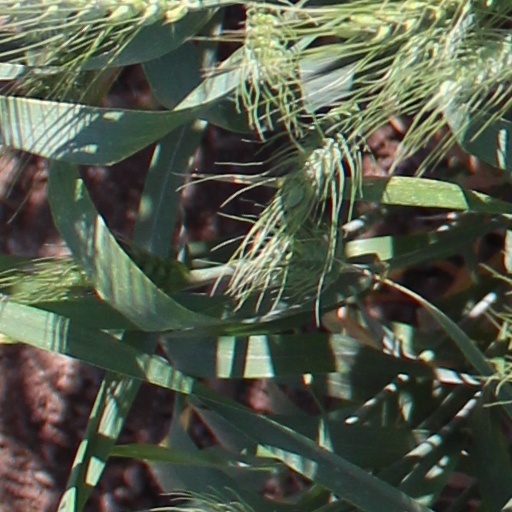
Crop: wheat